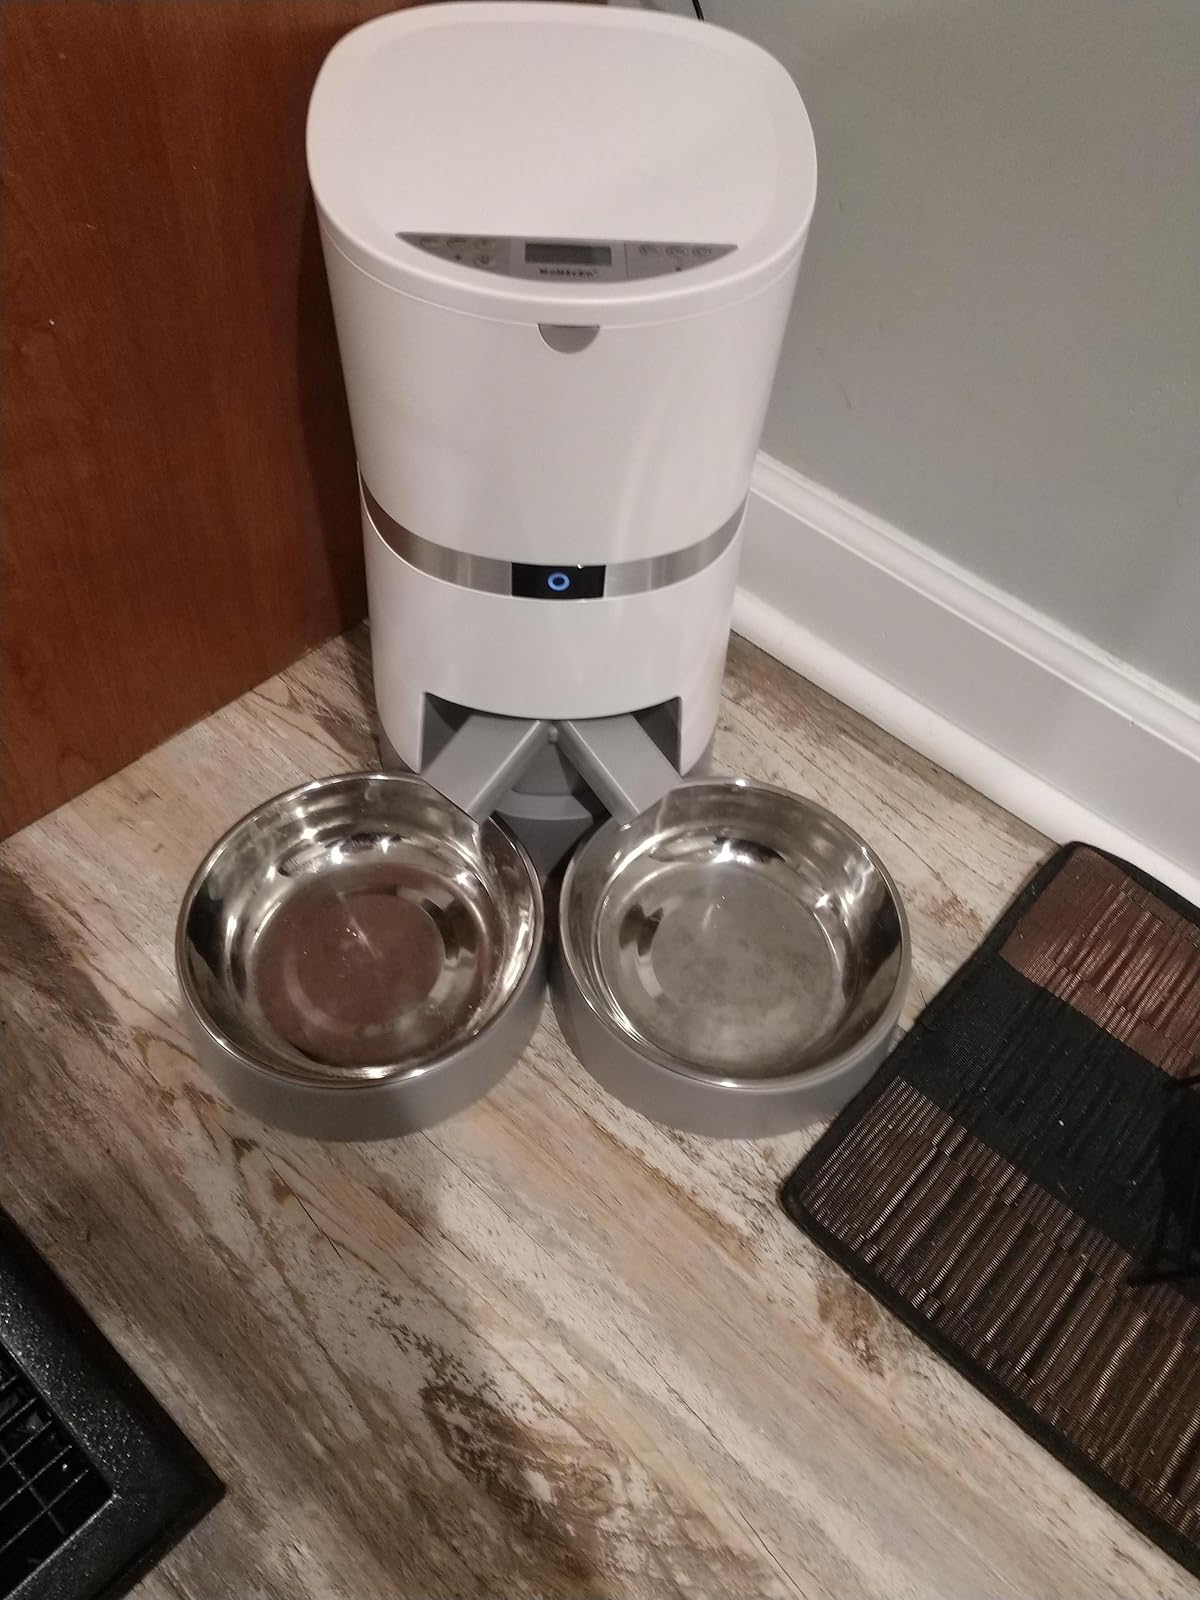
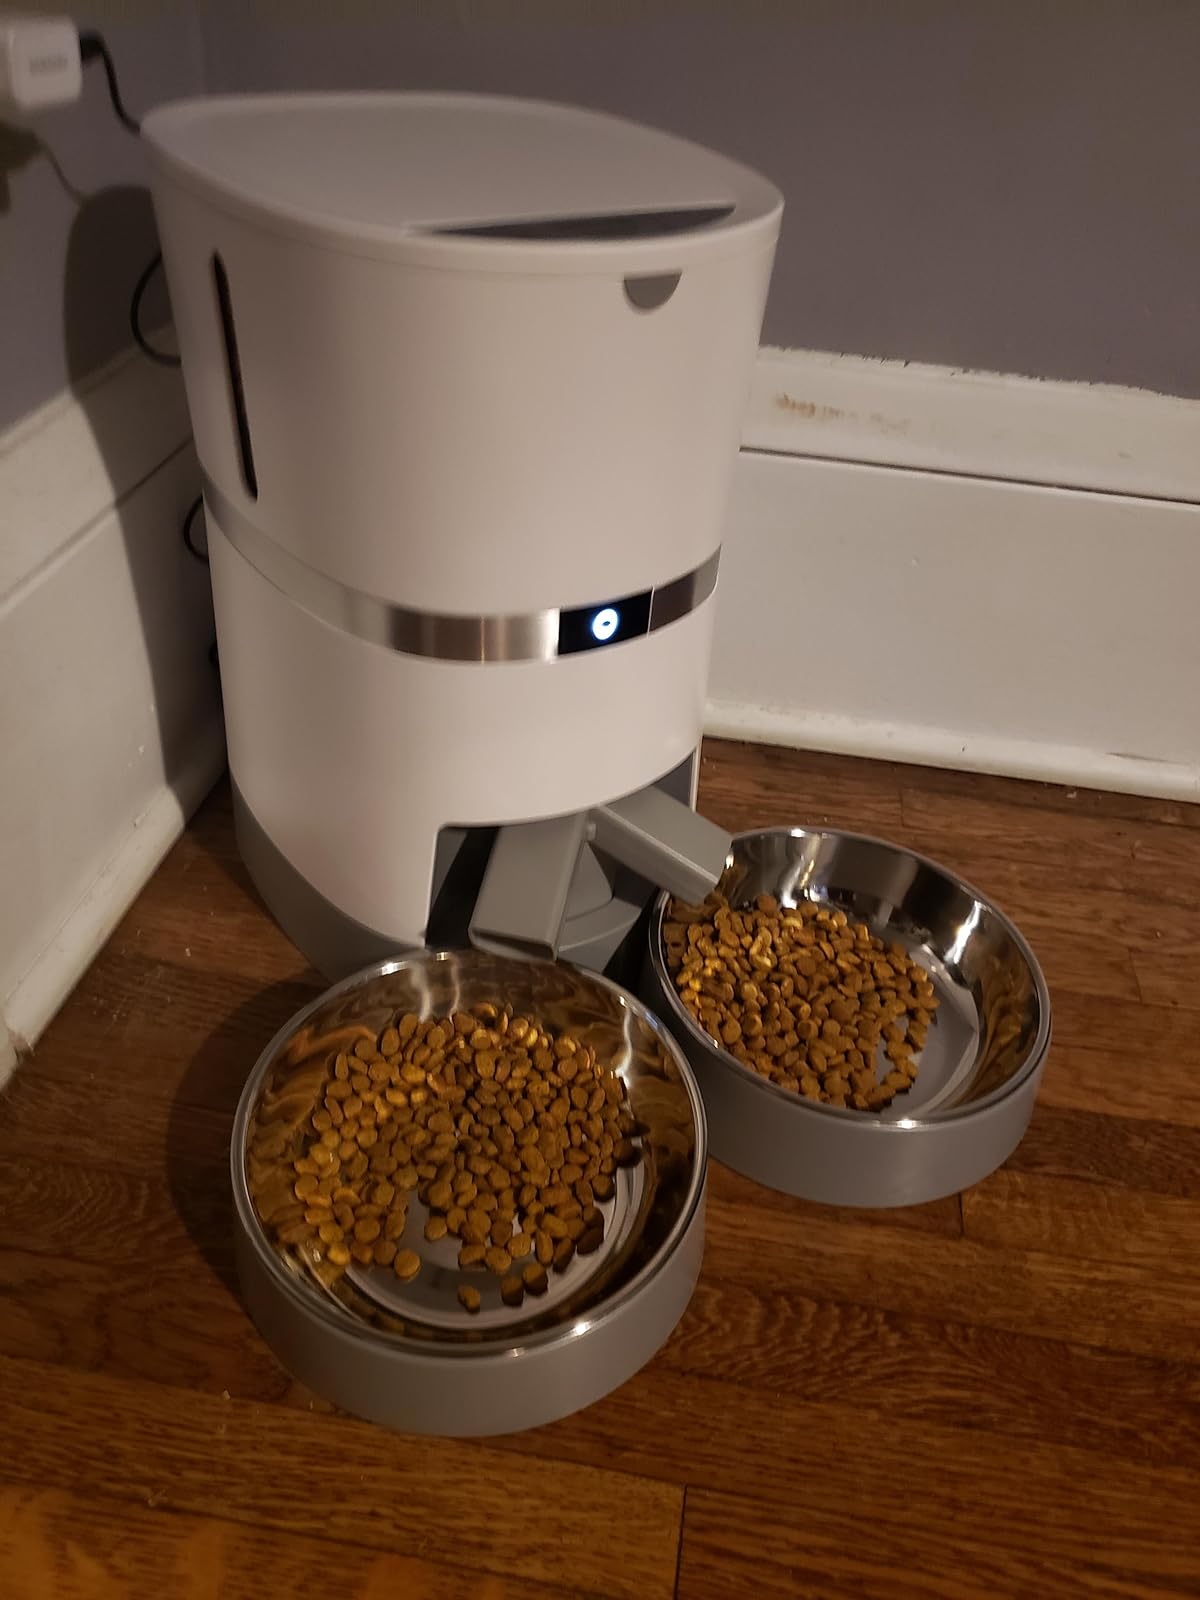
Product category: items_feeder
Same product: yes